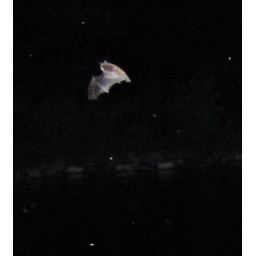
This was taken on the river near the Sims campground. The white dots are insects that the bat is after.